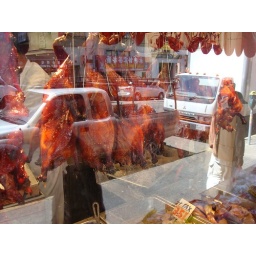
These birds were hanging in the window of a store in Chinatown in San Francisco. I believe they're Peking ducks.